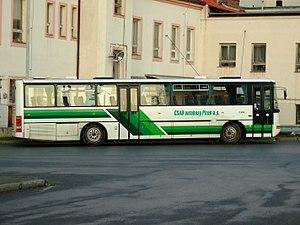
Le Karosa C 955 est un autocar de transport scolaire fabriqué et commercialisé par le constructeur tchèque Karosa, et en collaboration avec Renault Véhicules Industriels ainsi qu'Iveco Bus, qui crééront la marque Irisbus. Il sera produit de 2001 à 2007.